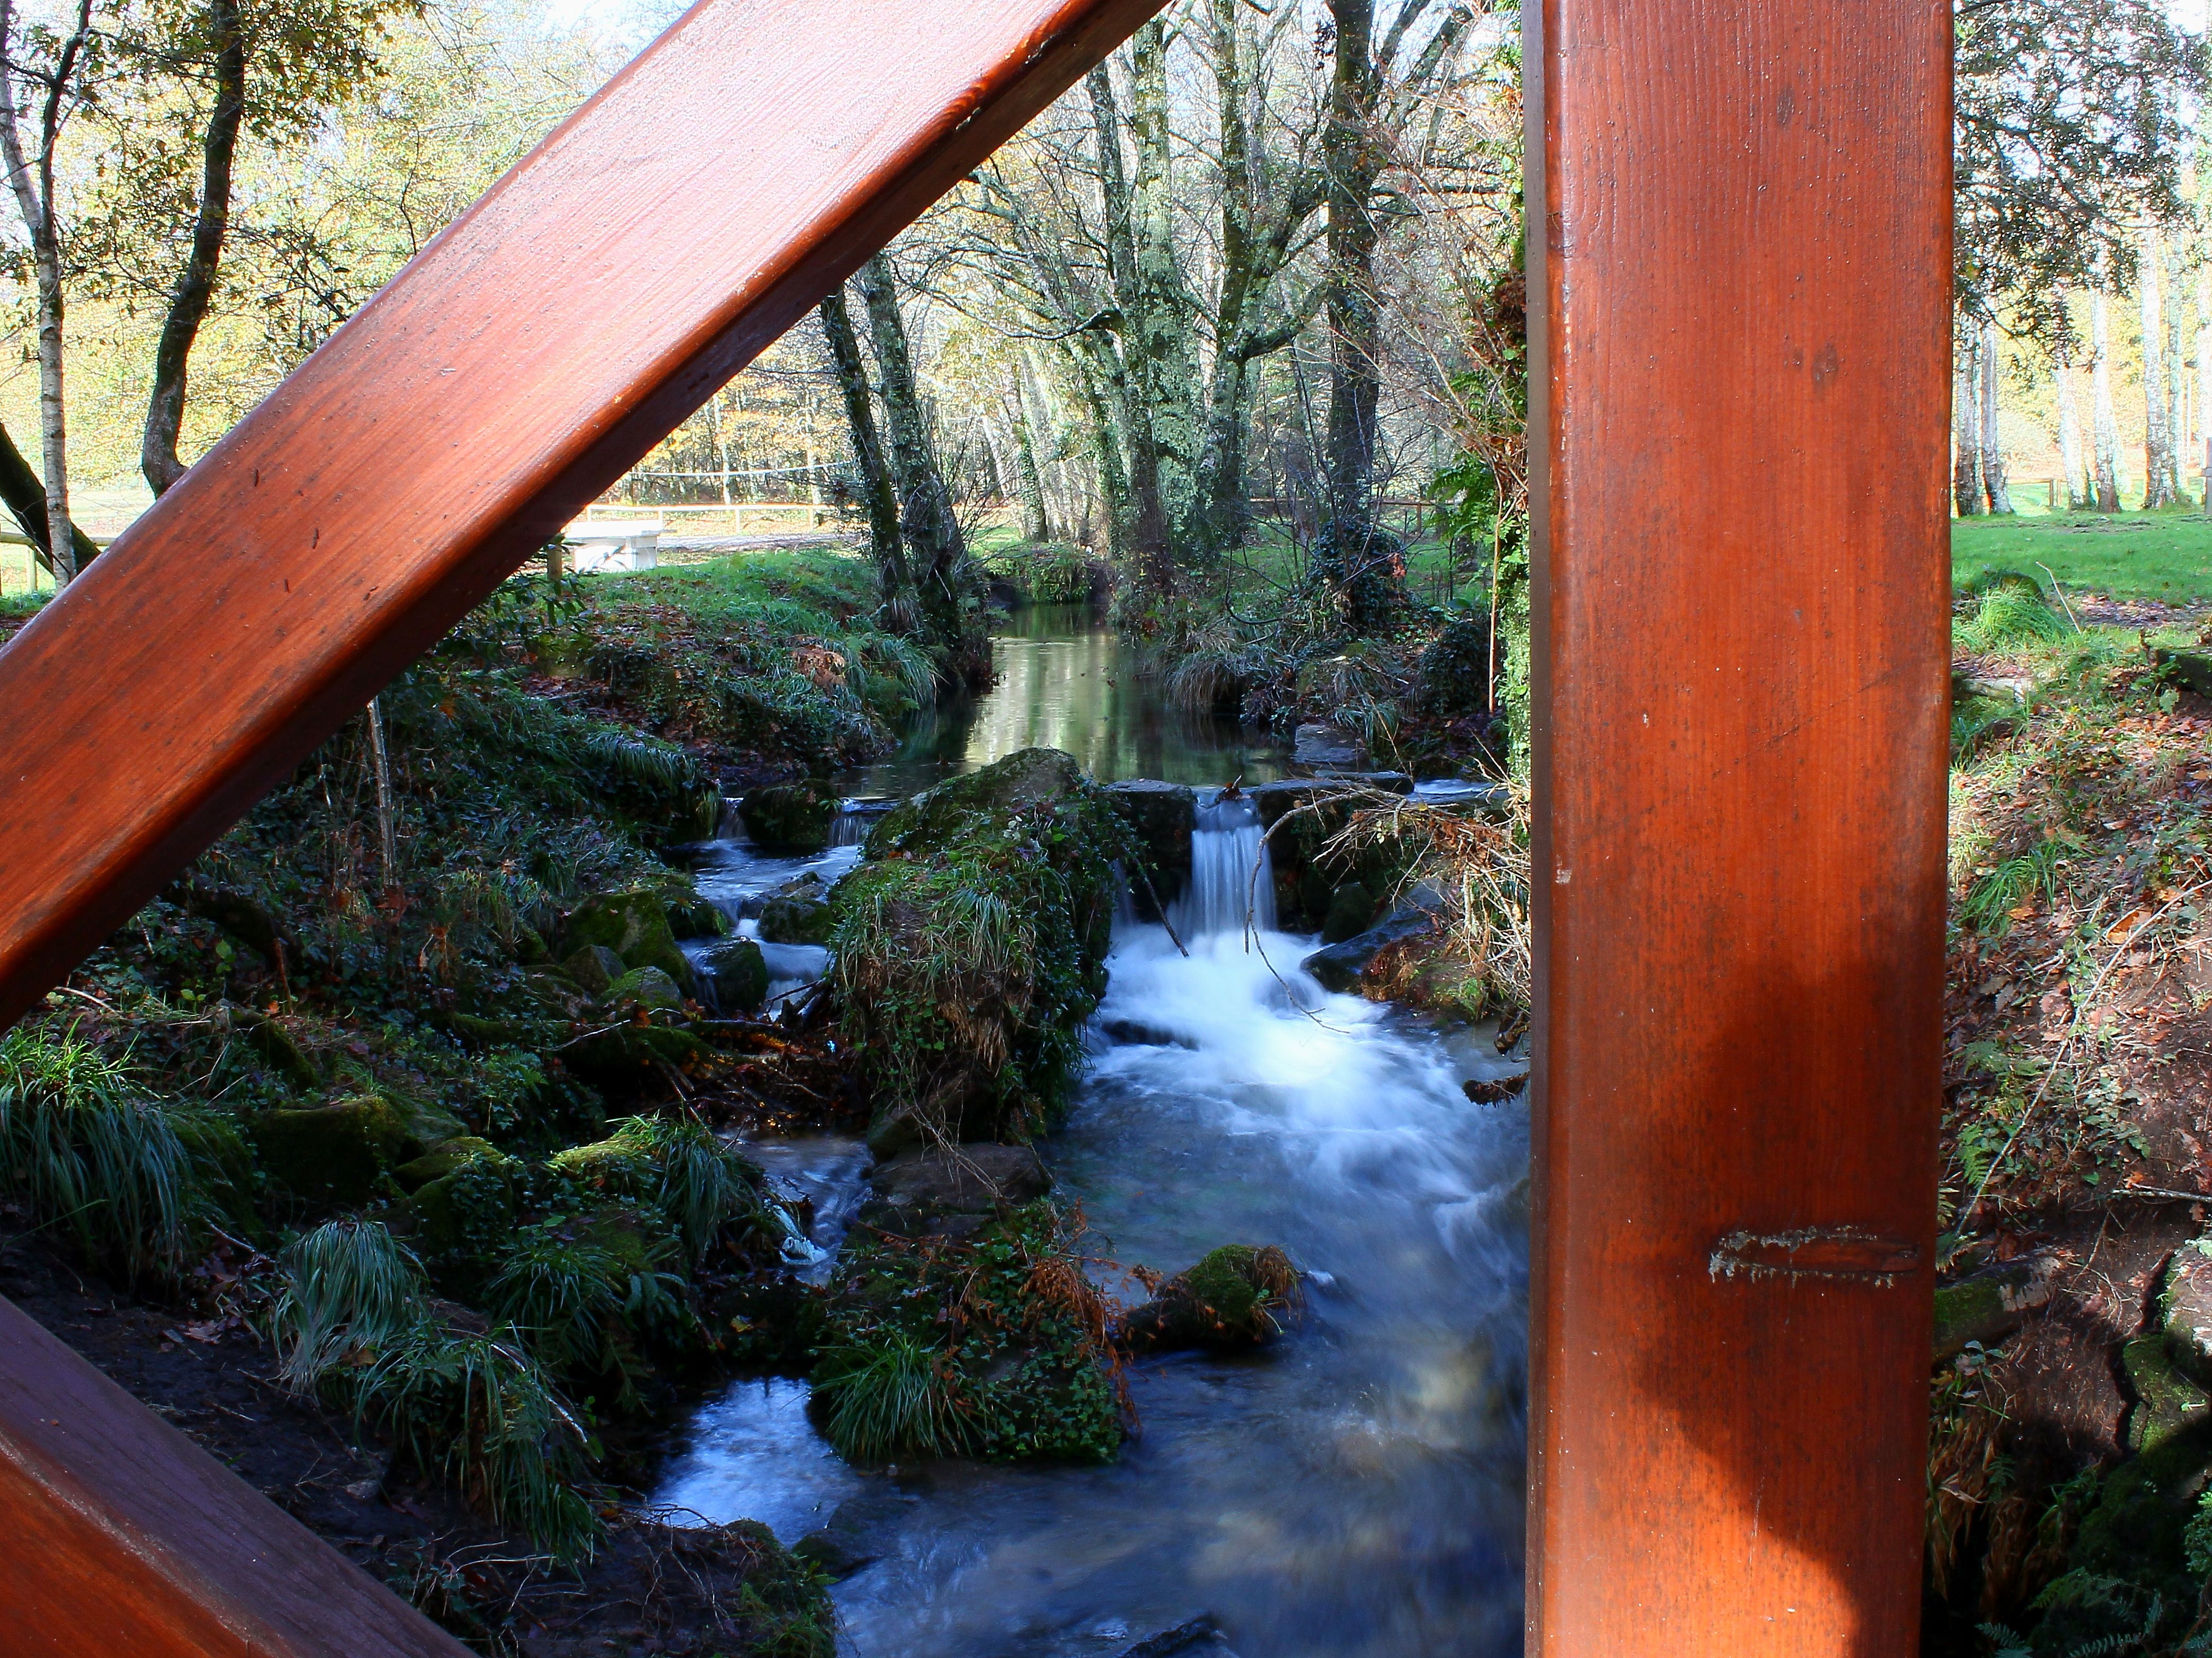
landscape, tree, forest, bridge, leaf, flower, river, stream, jungle, autumn, backyard, botany, garden, spain, rainforest, galicia, pontevedra, paisajes, woodland, habitat, espana, ggl1, gaby1, canon550d, pontecaldelas, sendeirodasalmi as